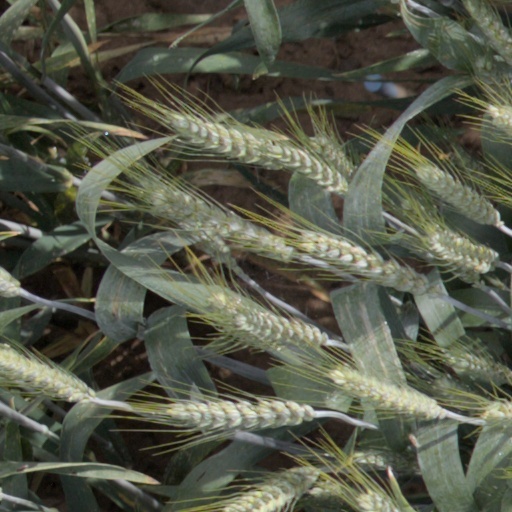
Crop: wheat